Archduchess Isabella of Austria

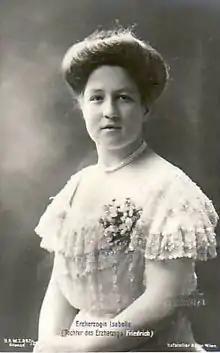

Archduchess "Isabella" Maria Theresia Christine Eugenie of Austria-Teschen (17 November 1888 – 6 December 1973) was a daughter of Archduke Friedrich, Duke of Teschen and his wife, Princess Isabella of Croÿ. She was a member of the House of Habsburg-Lorraine (her grandfather, Archduke Karl Ferdinand of Austria, was a grandson of Leopold II, Holy Roman Emperor).